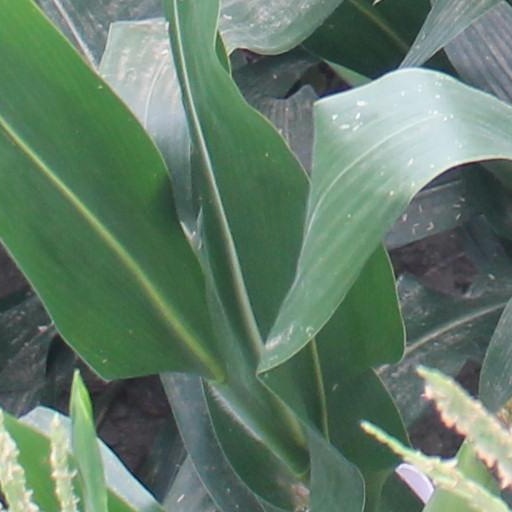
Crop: maize; corn